Edmonton International Fringe Festival

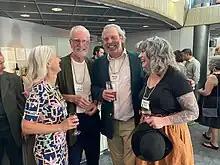
Brian Paisley, Edmonton Fringe's founder poses with the Current Executive Director and Artistic Director.

The 2020 Edmonton International Fringe Festival (scheduled for August 13 to 23, 2020) was cancelled due to the COVID-19 pandemic, the only time the festival has been cancelled since its inception.